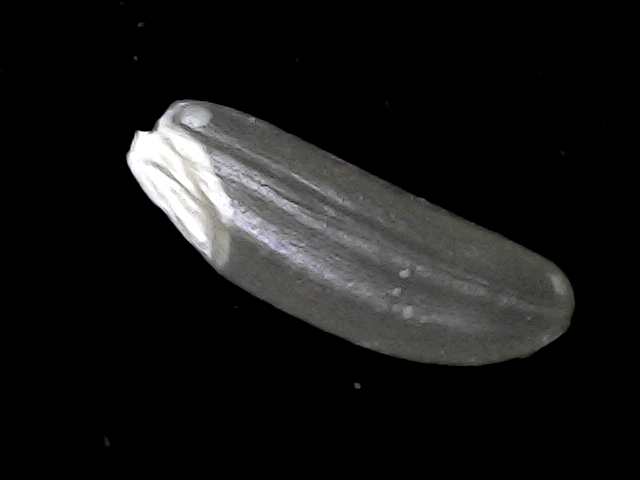
Rice variety: BD70